The Cleric Quintet

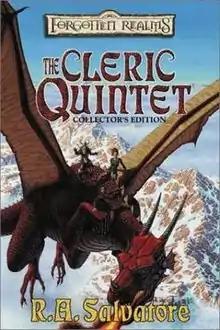
The Cleric Quintet Collector's Edition cover

The Cleric Quintet is a series of five fantasy novels by American writer R. A. Salvatore, set in the Forgotten Realms campaign setting of the "Dungeons & Dragons" fantasy role-playing game. They follow the story of Cadderly Bonaduce, a scholar-cleric, as he attempts to stop the "Chaos Curse" unleashed upon the world. It is also a spiritual journey for Cadderly, where he begins to see things in a new light and becomes closer to his god.